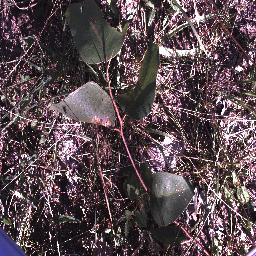
Label: negative